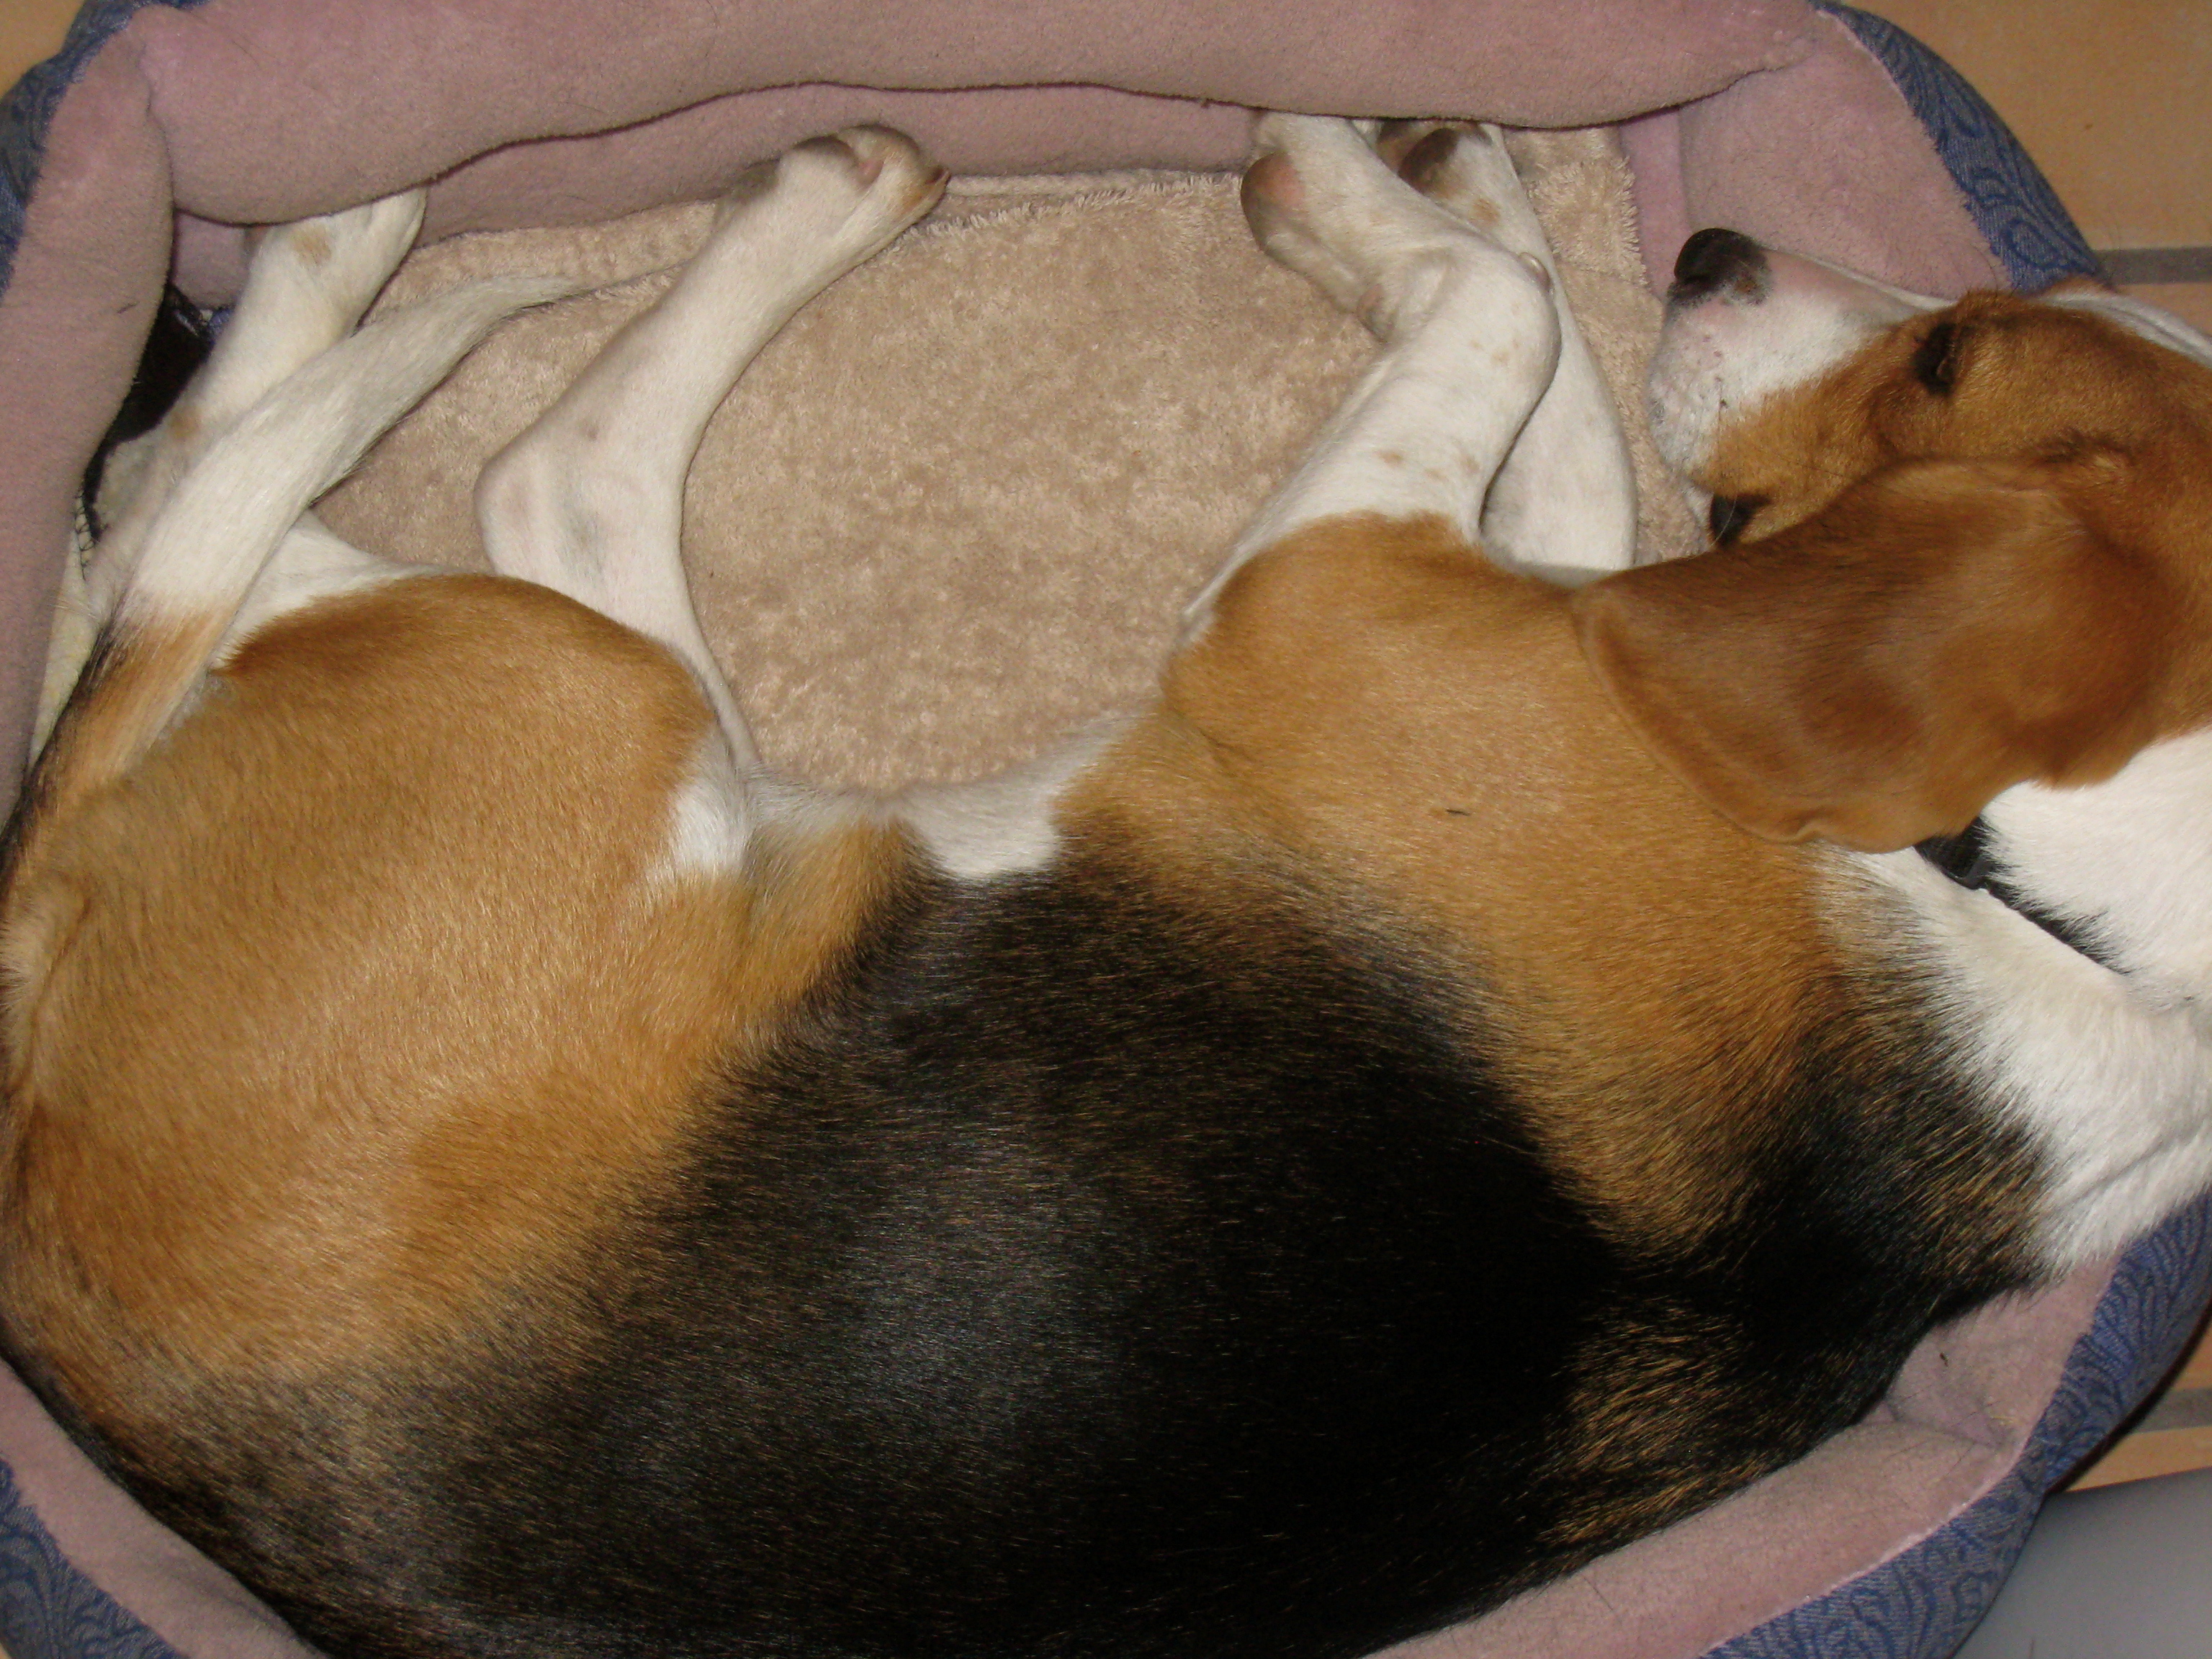
puppy, dog, mammal, hound, nose, vertebrate, beagle, fresa, dog like mammal